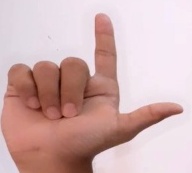
ASL sign: L